Mitsubishi A6M Zero

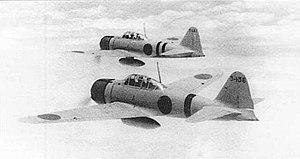
Two Zeros over China

While the Navy was testing the first two prototypes, they suggested that the third be fitted with the Nakajima Sakae 12 engine instead. Mitsubishi had its own engine of this class in the form of the Kinsei, so they were somewhat reluctant to use the Sakae. Nevertheless, when the first A6M2 was completed in January 1940, the Sakae's extra power pushed the performance of the Zero well past the original specifications.